831st Air Division

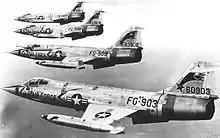
F-104s of the 479th Tactical Fighter Wing

Although the 413th continued to fly the F-100 until it was inactivated, in October 1958 the 479th Wing began to convert to the Vulcan cannon armed Lockheed F-104 Starfighter. A few months later, in March 1959, the 413th Wing and its components were inactivated and its mission, personnel and aircraft transferred to the 31st Tactical Fighter Wing, which moved to George from Turner Air Force Base, Georgia without personnel or equipment, when TAC transferred Turner to Strategic Air Command. The 31st Wing moved to Homestead Air Force Base, Florida at the end of May 1962 and was reassigned, ending the Super Sabre era at George.